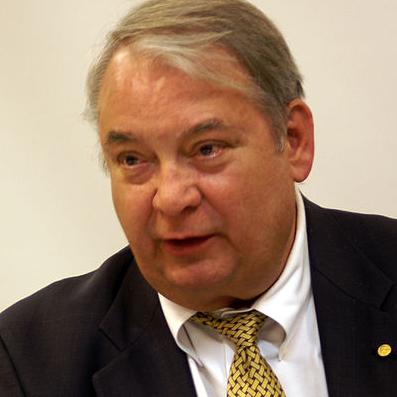
Age: 71